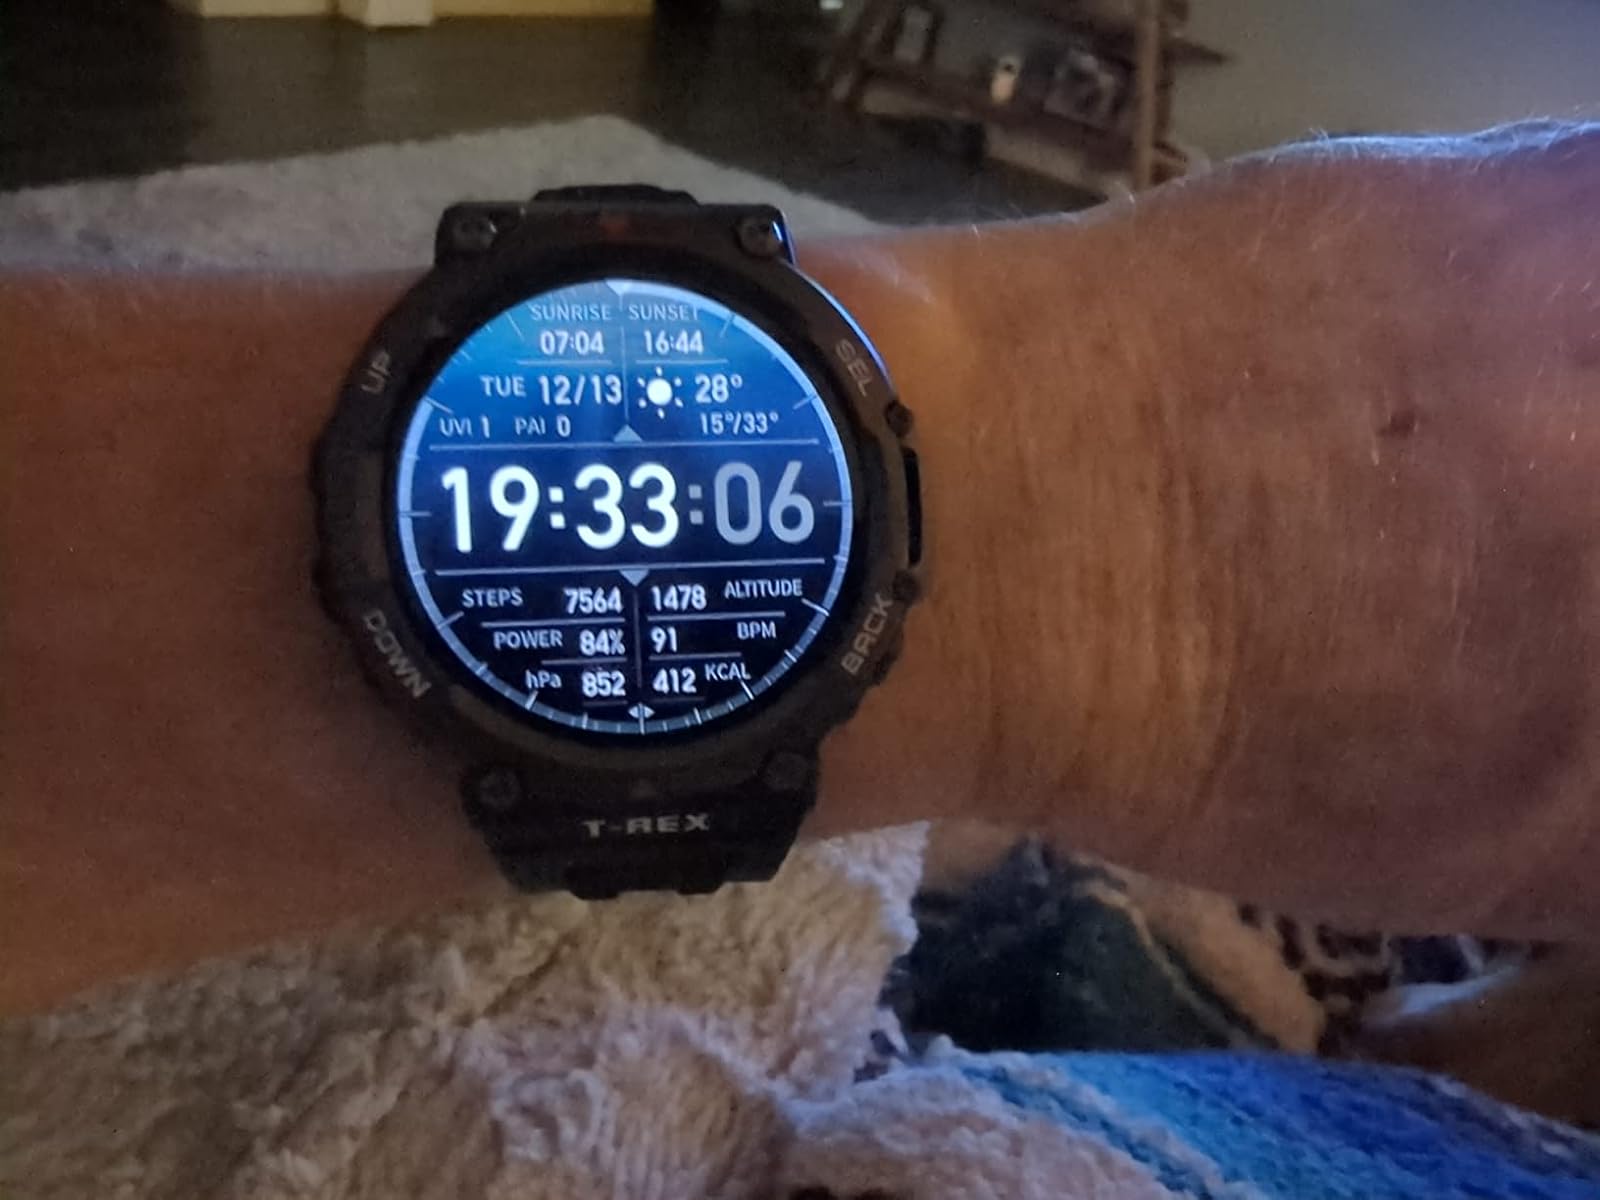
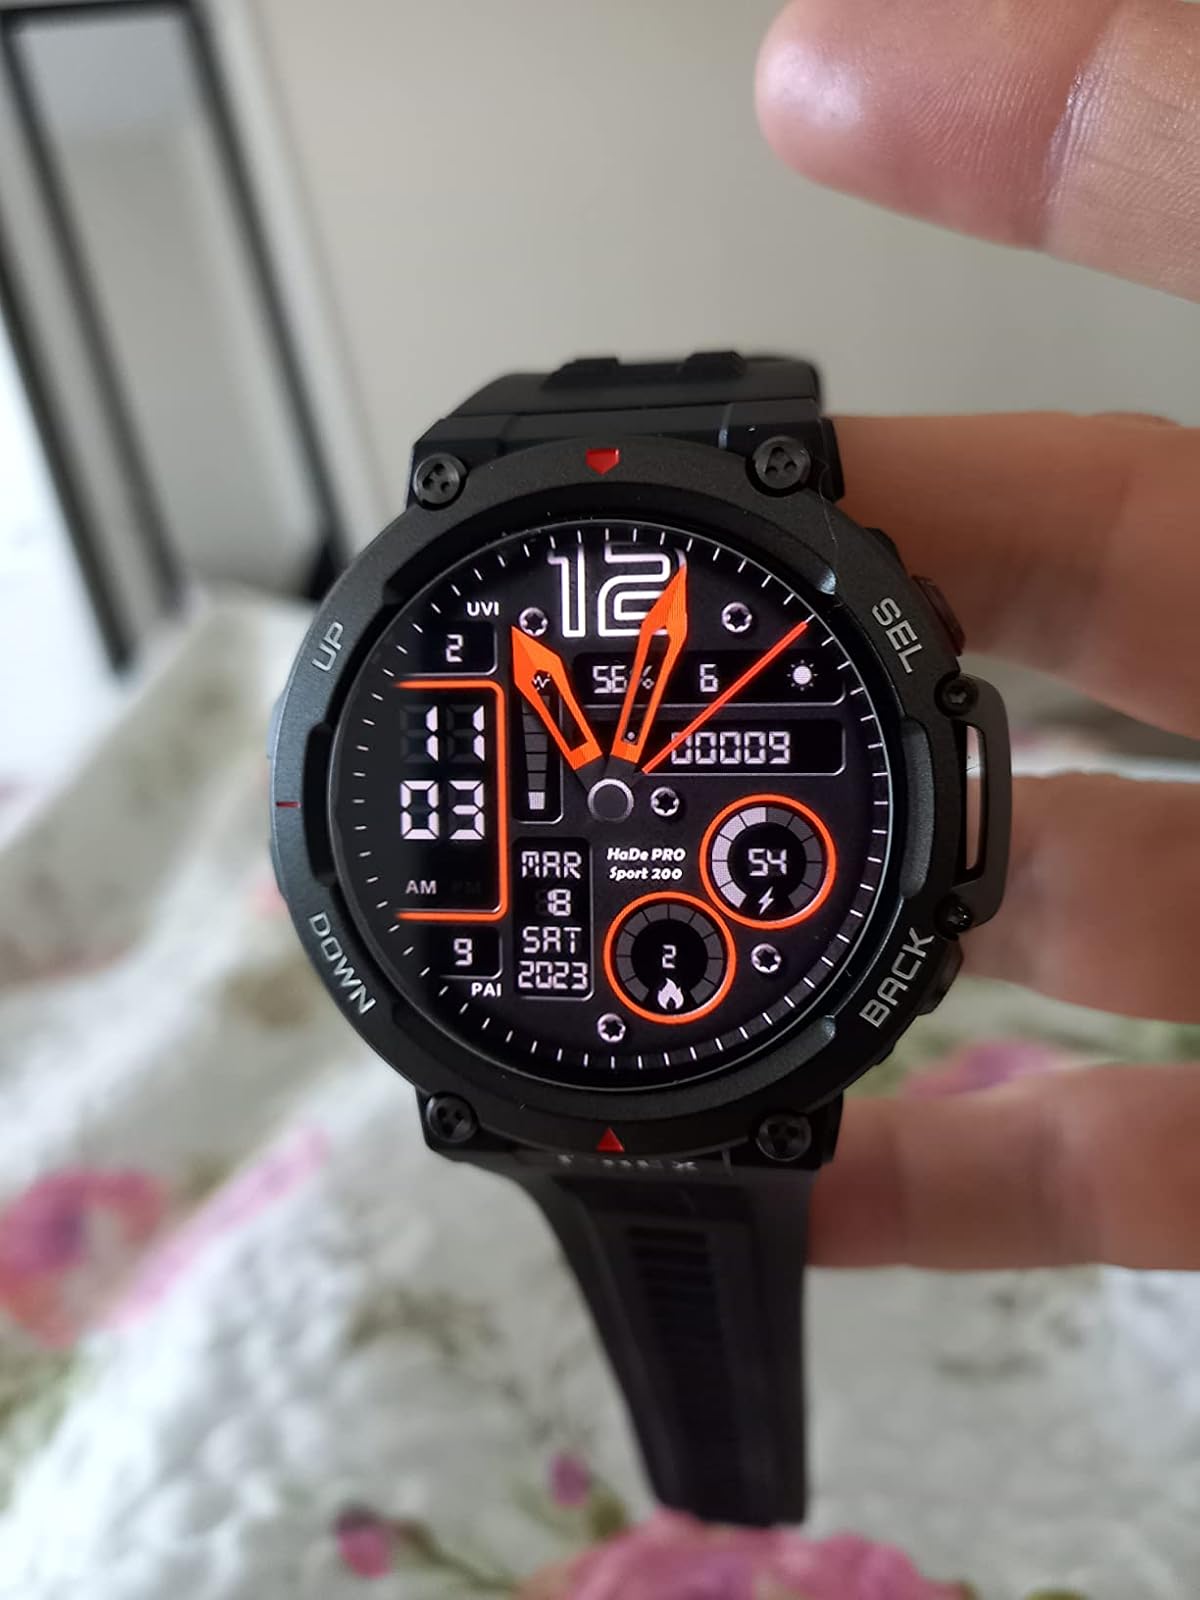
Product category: smartwatch
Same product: yes